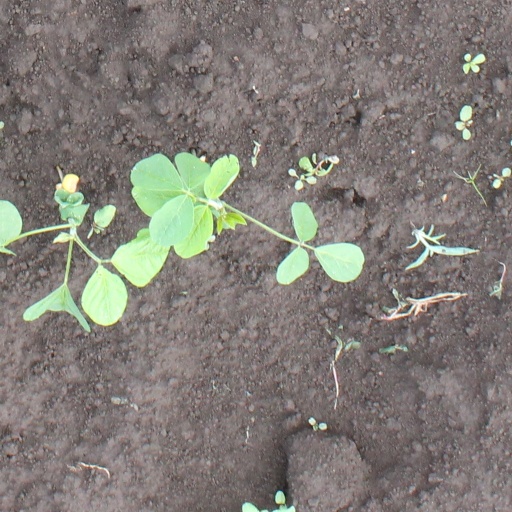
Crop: soybean